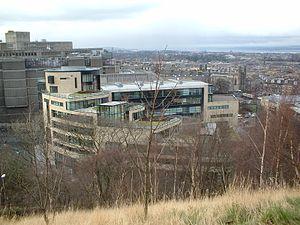
Le développement de Grand Theft Auto V est assuré par le studio Rockstar North. Il débute à la fin de l'année 2008, peu de temps après la sortie de Grand Theft Auto IV et dure jusqu’à l'été 2013, ce qui fait une durée de développement de cinq ans. le jeu est officieusement annoncé en octobre 2009 lors d'une interview de Dan Houser puis officiellement le 25 octobre 2011 par la présence du logo officiel du jeu en plein écran sur le site officiel de Rockstar Games. La première bande-annonce est mise en ligne le 2 novembre 2011, après quoi Rockstar ne donne plus aucune nouvelle du jeu pendant huit mois, préférant se concentrer sur la promotion et la commercialisation de Max Payne 3. Néanmoins, à partir de juillet 2012, l'éditeur continue de distiller les informations au compte-gouttes, elles sont cependant de plus en plus fréquentes, et des informations, images, et démonstrations de gameplay apparaissent jusqu'à la sortie du jeu, le 17 septembre 2013. Le coût du développement s'élève à 137 millions de dollars.
Grand Theft Auto V est un jeu vidéo d'action-aventure, développé par Rockstar North et édité par Rockstar Games en 2013. Faisant partie de la série vidéoludique série des jeux vidéo Grand Theft Auto, il est une suite de l'univers fictif introduit dans Grand Theft Auto IV, sorti en 2008. Quinzième jeu de la série en comptant les contenus additionnels et les épisodes portables, GTA V est le cinquième volet officiel de la saga ainsi que le seul opus de la franchise à sortir sur trois générations de consoles successives, à savoir la septième, la huitième et la neuvième génération.
Rockstar North, anciennement appelé DMA Design entre 1988 et 2002, est un studio britannique de développement de jeu vidéo basé à Édimbourg appartenant à Rockstar Games depuis 1999. Le studio est l'auteur de Lemmings et s'est spécialisé depuis 2001 avec le succès de Grand Theft Auto III, dans le jeu vidéo en monde ouvert et le jeu d'action avec une composante violente et licencieuse.